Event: Ecuador Earthquake
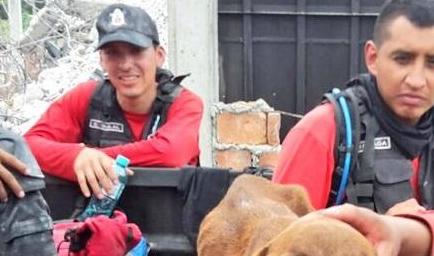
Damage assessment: damage